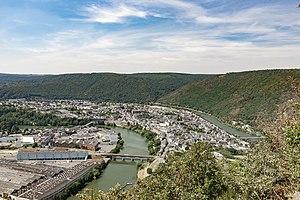
Revin est coupée en 3 parties par les «
L’Ardenne est une région naturelle qui s'étend sur les territoires belge, français, luxembourgeois et allemand, située à l'est de la Meuse et de la Sambre et limitée au sud par les plaines de Lorraine et de Champagne. Le massif ardennais est une ancienne chaîne de montagnes.